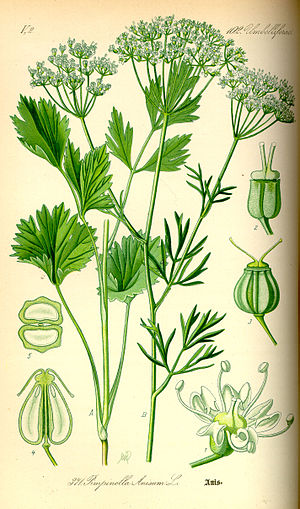
Anis
Anis (Pimpinella anisum).
Anis (Pimpinella anisum).
Anis er en énårig plante tilhørende skærmplante-familien.